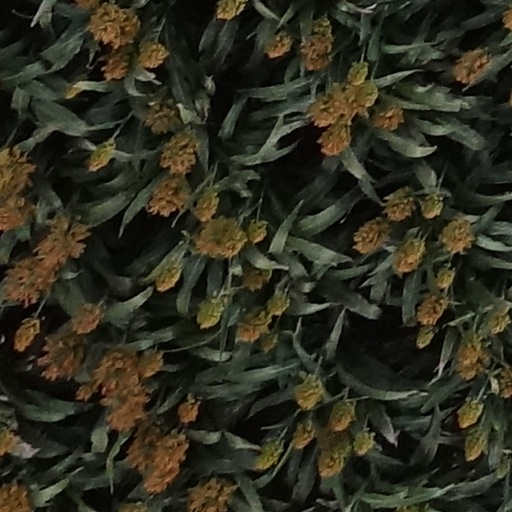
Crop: sorghum